Phrygian Way

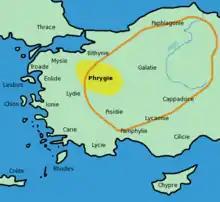
Map of Phrygia with traditional region (yellow) and its maximal expansion (red).

Phrygia was a kingdom in the classical antiquity, which existed between c. 1200–700 BC and situayed in the west central part of Anatolia, in today's Turkey. The Phrygians, who came to that region from Thrace crossing the Straits, were engaged in agriculture and animal husbandry, in mining and weaving. They produced new musical instruments, developed a unique architecture and built temples and rock-cut tombs. They were one of the dominant powers in Anatolia in the Early Iron Age (9–7th century BC).